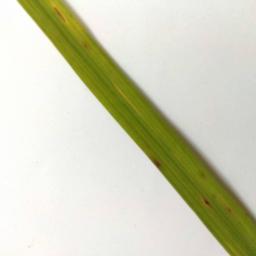
Label: Rice___Brown_Spot